Ivano-Frankivsk

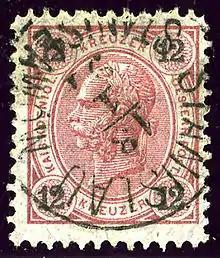
Austrian K.K. stamp bilingual cancelled in 1891 with German and Polish names.

In October 1918, the Austro-Hungarian Empire collapsed and the Western Ukrainian People's Republic (ZUNR) was proclaimed. In the early months of 1919 (from January to May) the city became a temporary capital of the West Ukrainian National Republic, while still recovering from World War I. All state affairs took place in the building of "Dnister Hotel" where the Act Zluky (Unification Act) was composed and signed on 22 January 1919 by the Ukrainian People's Republic. The same year it was subjected to the Polish–Ukrainian and the Romanian-Ukrainian skirmishes eventually being annexed by Poland as part of the Second Polish Republic as the centre of the Stanisławów Voivodeship. It was occupied by the Romanian army for the summer months from 25 May to 21 August 1919. During the Polish–Soviet War in 1920, the Red Army took over the city for a brief period. After the Soviet retreat, Ukrainian troops loyal to Symon Petlura occupied the city for a few days. At this period of history the city was in complete disorder. It then became part of Poland until the start of World War II.